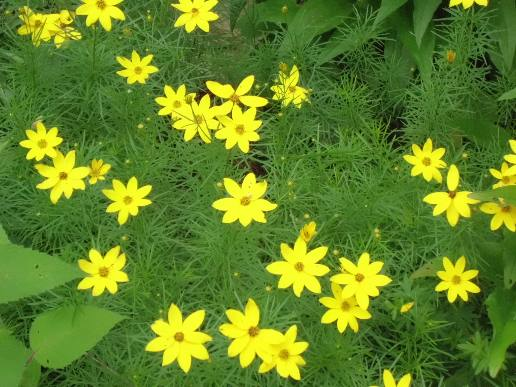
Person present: No